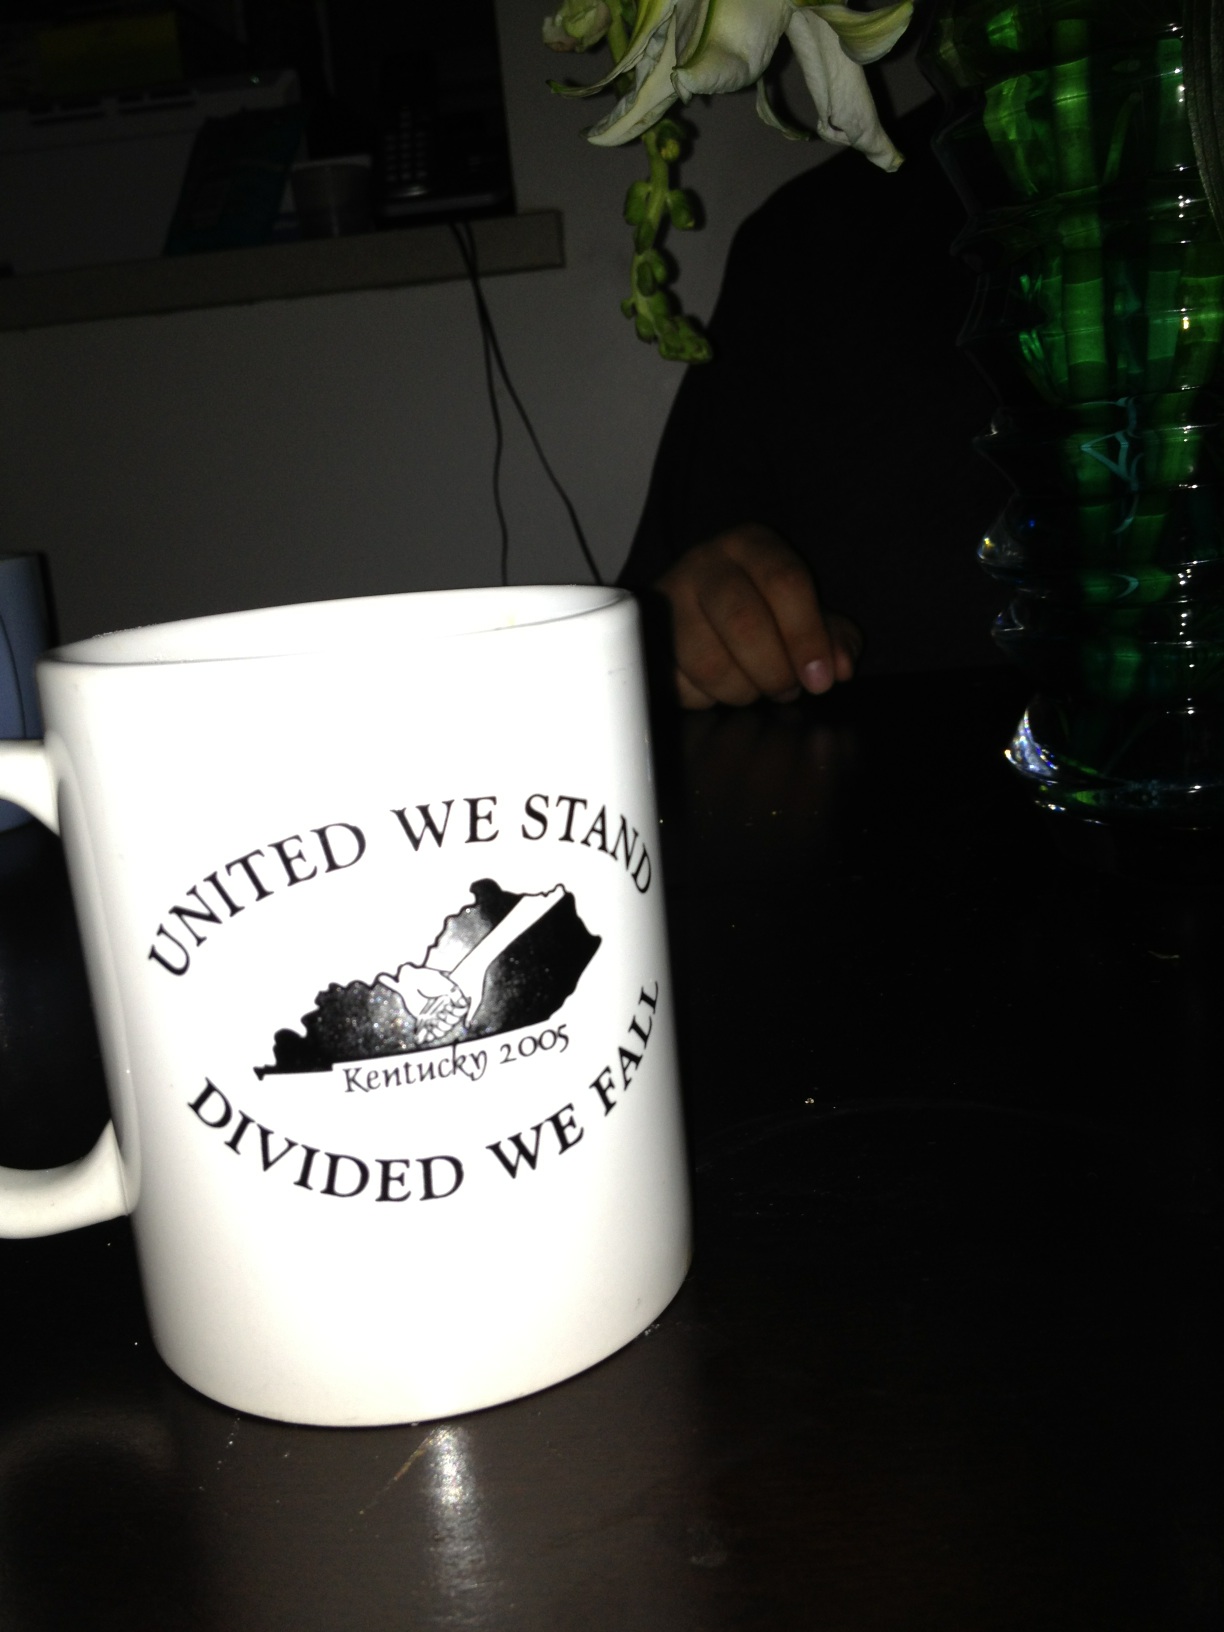Question: Can tell me what city and year this is?
Answer: kentucky 2005